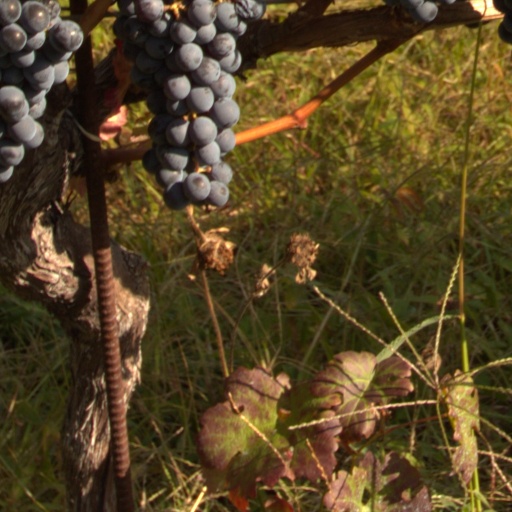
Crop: grape